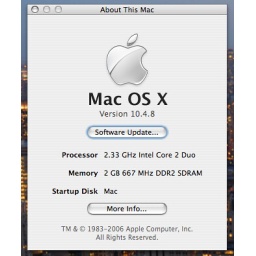
About my mac :)but I changed the name in the address book to Apple Inc. , not just computer anymore..